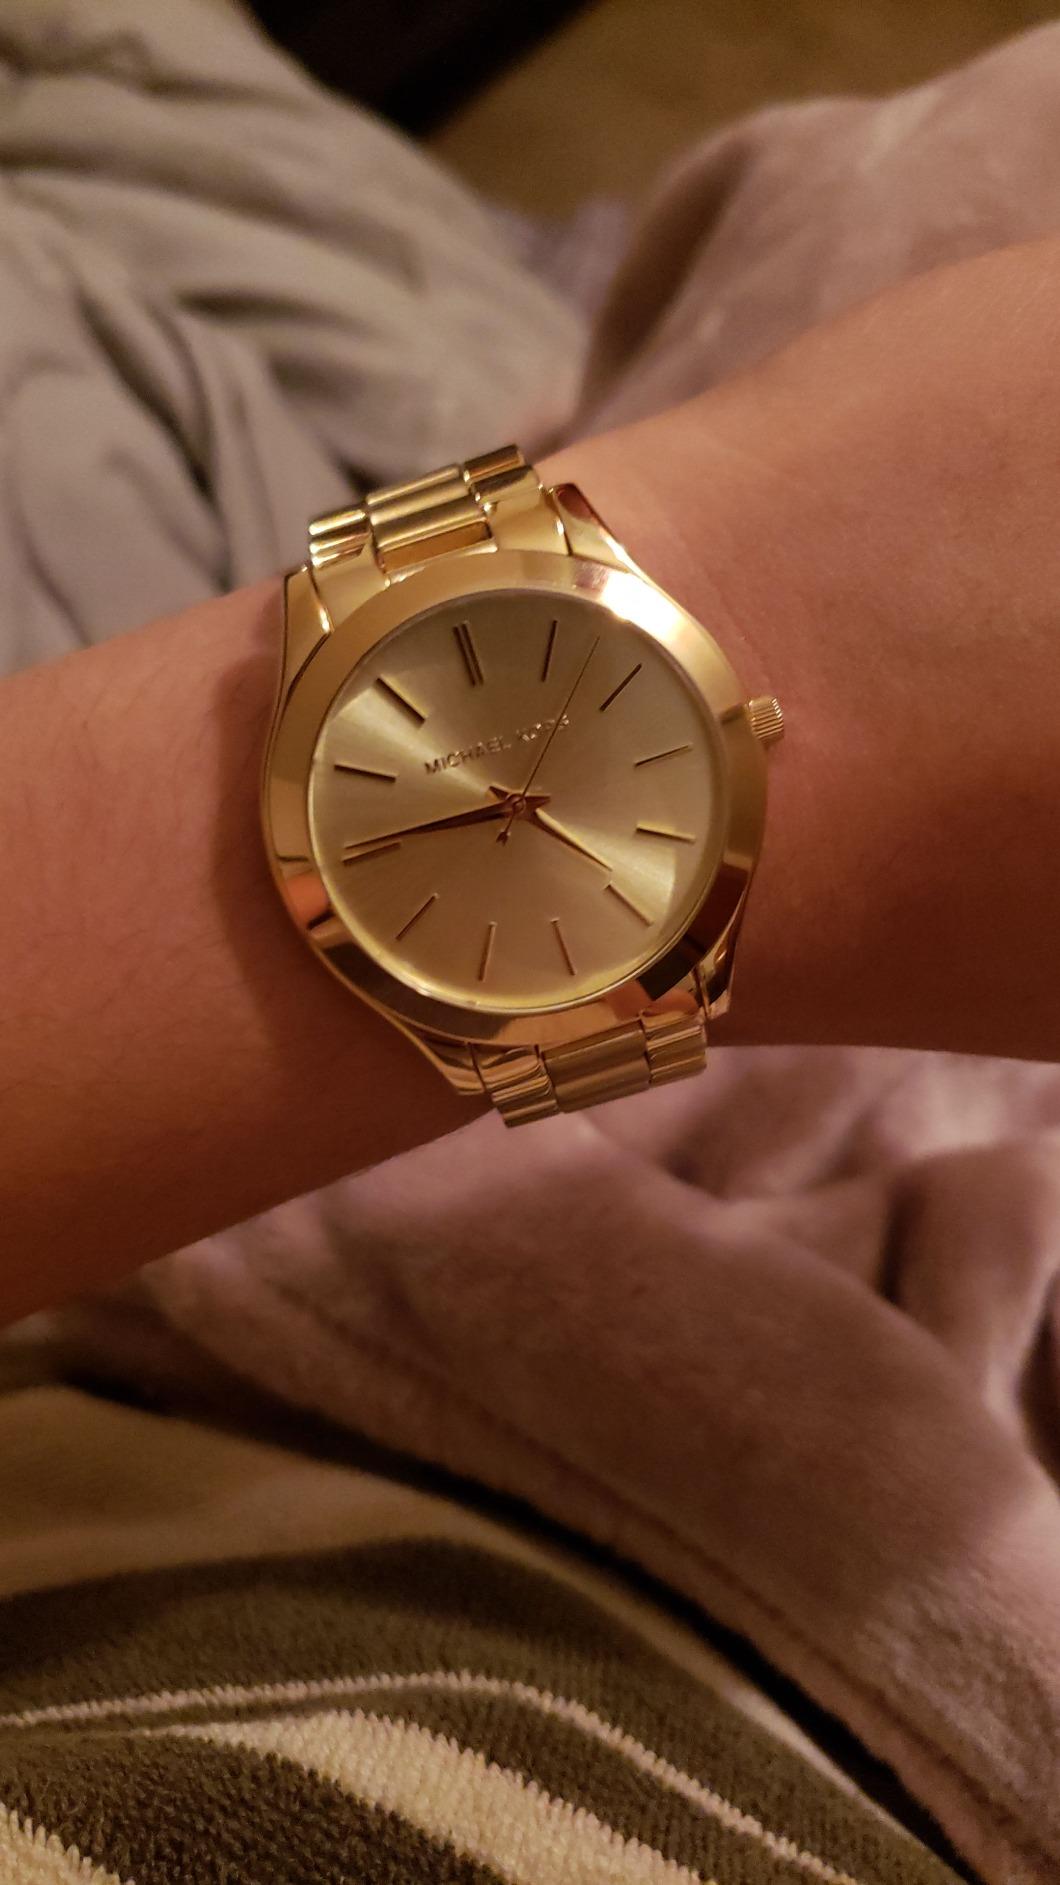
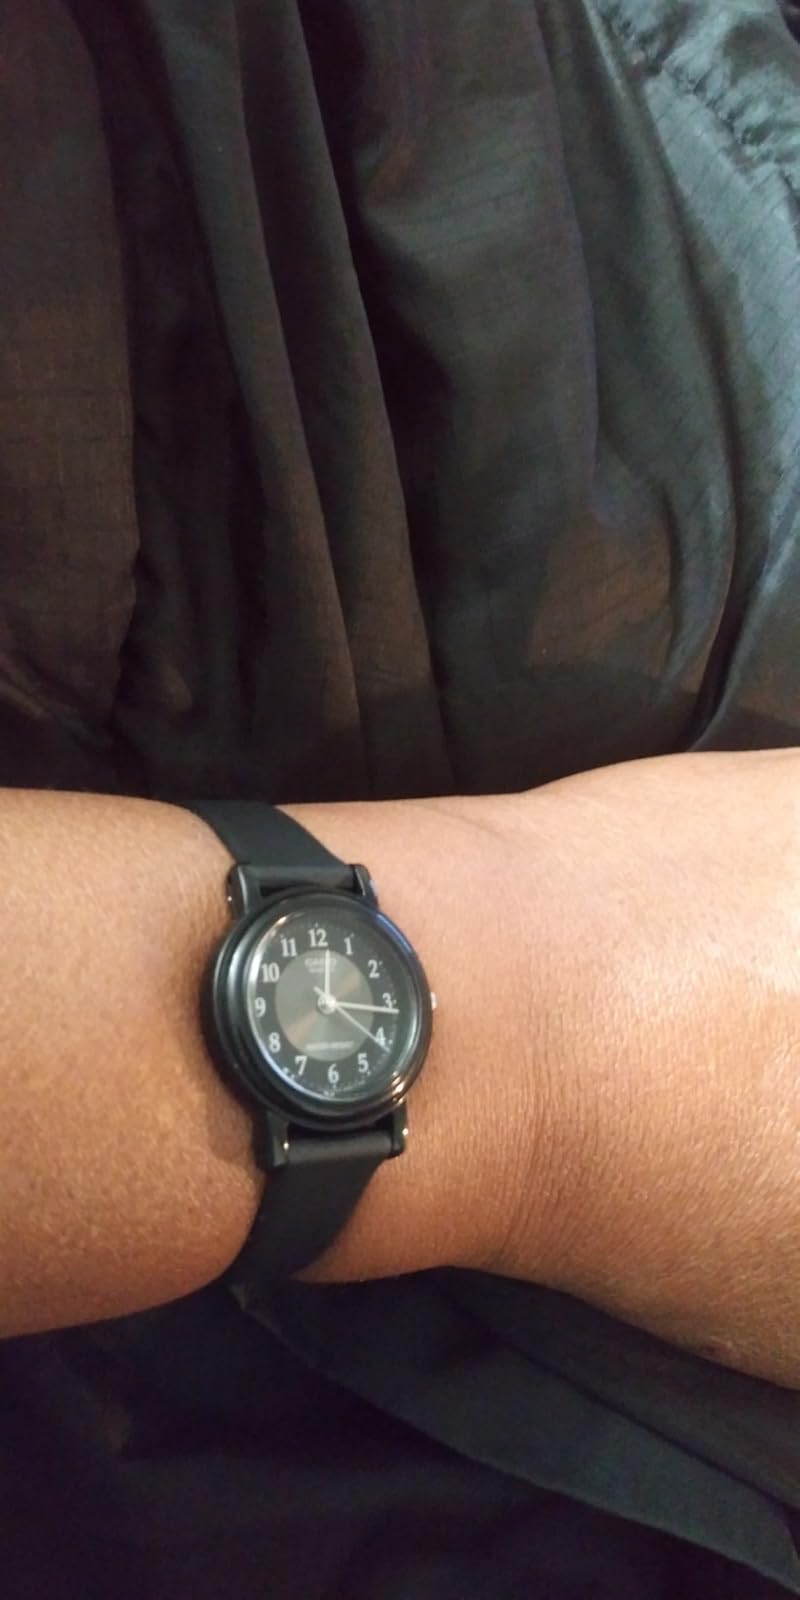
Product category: accessories_watch
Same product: no